Turner Construction

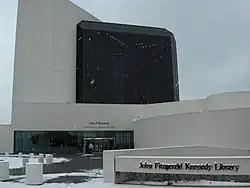
The John F. Kennedy Library

Turner Construction Company erected several professional sports stadiums during the 1990s. Sports construction was not new to the company: Turner's first sports contract was construction of the promenade at Harvard Stadium in 1910, followed by Pitt Stadium for the University of Pittsburgh in 1925. In 1995, the company completed construction of the Rose Garden in Portland, Oregon. In 1996, they built Charlotte, North Carolina's Bank of America Stadium, followed by completion of Sports Authority Field at Mile High in 2001.